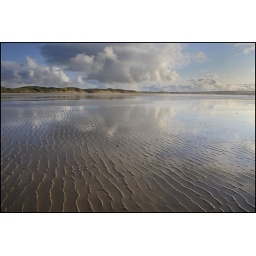
Much more standing water on the beach than usual, highlights the ripples in the sand beautifully. Dunnet Bay, Caithness, Scotland.